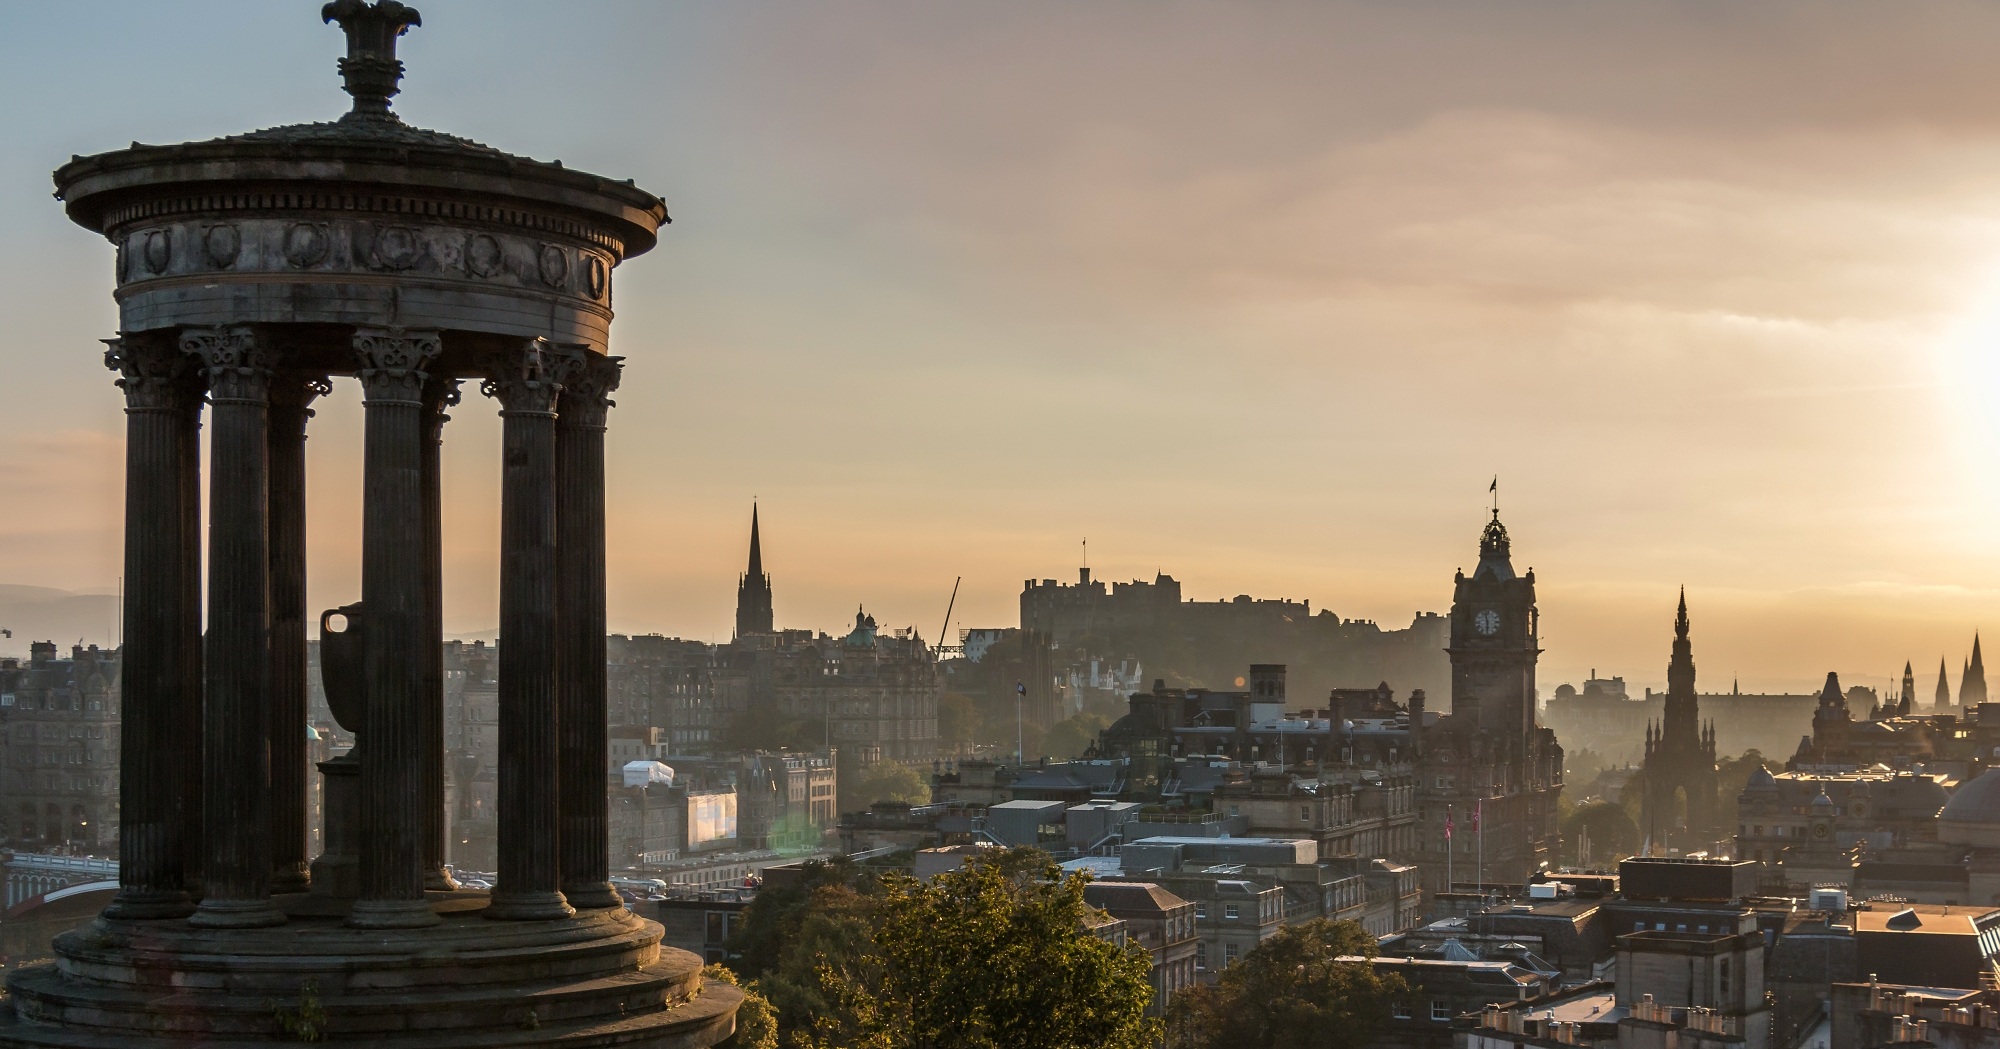
skyline, city, skyscraper, monument, cityscape, dusk, evening, tower, landmark, scotland, edinburgh, metropolis, dugald stewart monument, calton hill, ancient history, view of edinburgh, princess street, sunset over the edinburghom, castle view, human settlement